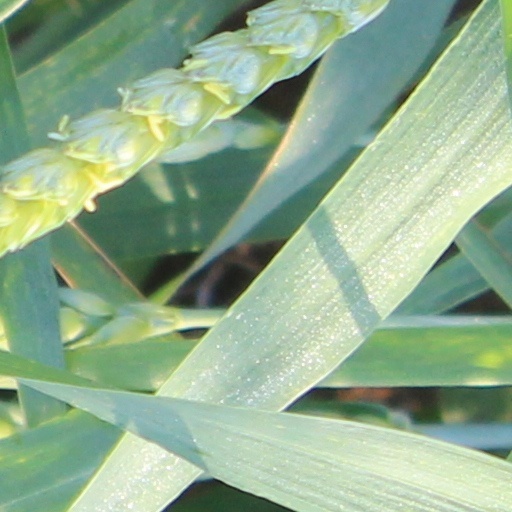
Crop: wheat